GOES-17

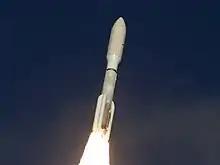
Launch of GOES-S aboard an Atlas V

The satellite was launched into space on 1 March 2018 by an Atlas V (541) launch vehicle from Cape Canaveral Air Force Station, Florida. It had a launch mass of . On 12 March 2019, GOES-17 joined GOES-16 (launched in 2016) in geostationary orbit at above Earth.